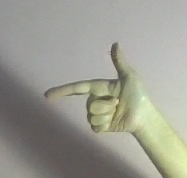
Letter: yaa